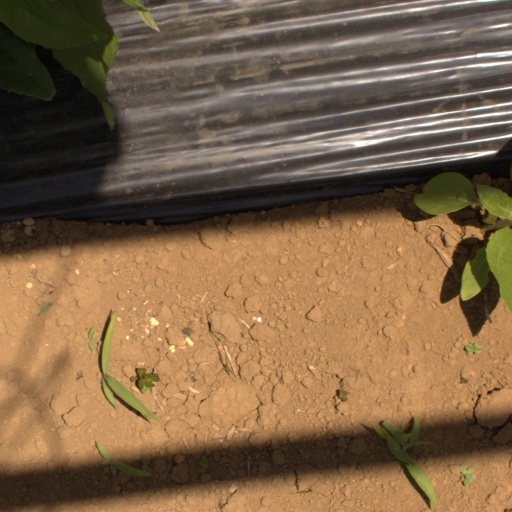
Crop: Jerusalem artichoke